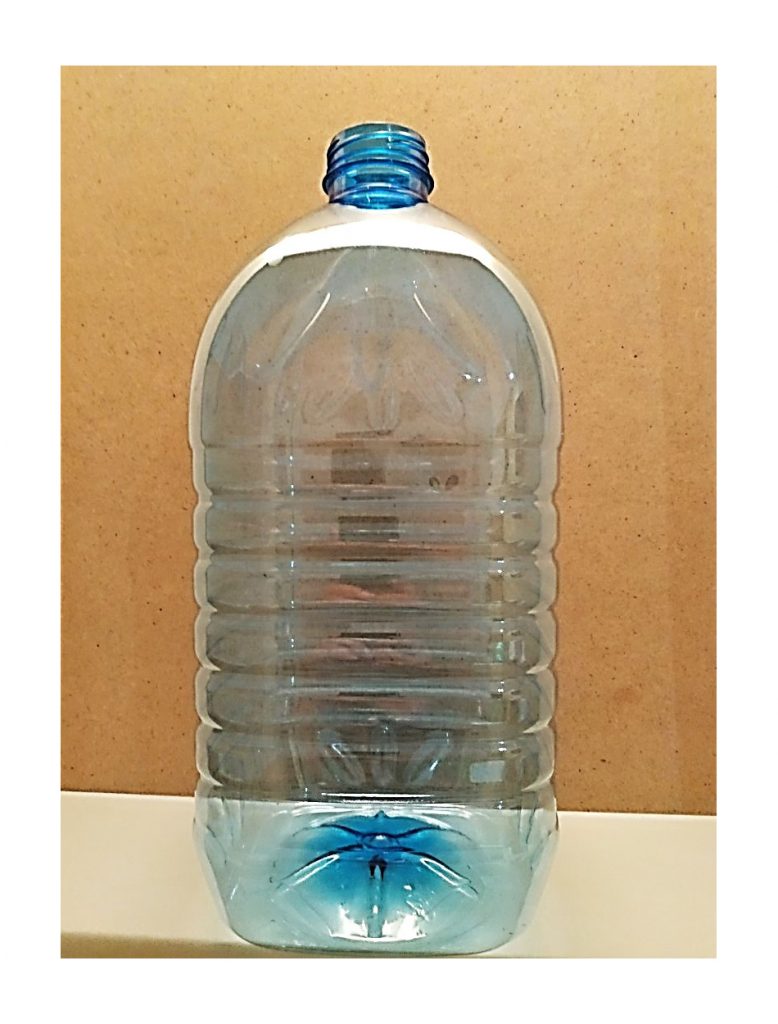
Waste category: plastic